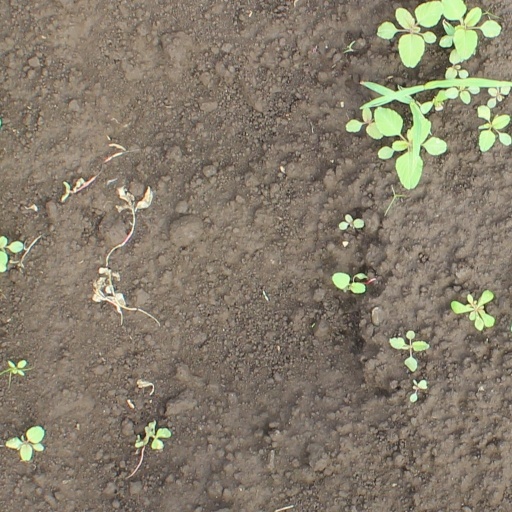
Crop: soybean